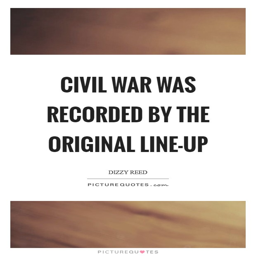
military conflict was recorded by the original line - up picture quote #